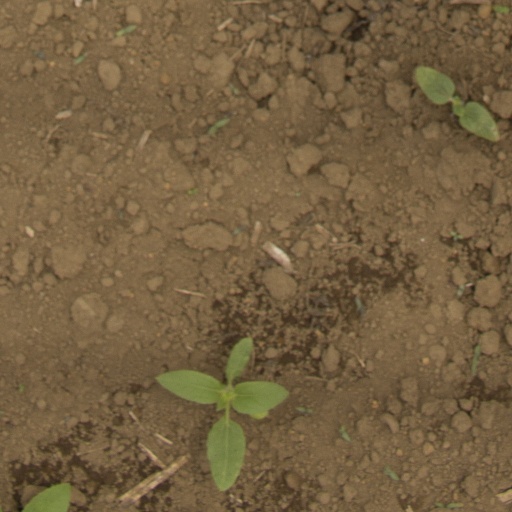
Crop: Jerusalem artichoke